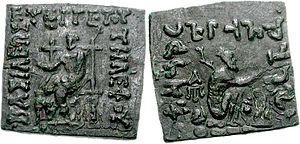
Agathoclès de Bactriane ou Agathoclès Dikaios était un souverain gréco-bactrien/ indo-grec qui régna entre 190 et 180 av. J.-C. Ce roi se caractérise à la fois par une production monétaire très indianisante, avec le seul cas d'illustration de divinités hindoues dans le monnayage des grecs en Inde, mais aussi un monnayage au contraire très tradionnaliste honorant ses ancêtres dynastiques. Selon Widemann, il est possible que cette deuxième série de monnaies purement grecques aient constitué une réaction à la trop grande ouverture vers l'Inde de la deuxième série, peut-être sous l'effet de la pression d'un certain nationalisme greco-bactrien. Après Agathoclès, les divinités hindoues disparaissent pour toujours du monnayage grec, ainsi que le Brahmi, au bénéfice du Kharoshthi, un script du nord-ouest de l'Inde d'origine araméenne, ancienne langue officielle de l'Empire achéménide, jugée peut-être plus acceptable et plus "occidentale" que le Brahmi.
L'expression royaumes indo-grecs correspond à une situation politique complexe sur un ensemble de territoires hellénistiques aux frontières imprécises et mobiles, qui correspondent actuellement en partie à l'Afghanistan, au nord du Pakistan et au nord-ouest de l'Inde. Ces royaumes dépendaient du royaume gréco-bactrien qui s'étendait au Nord de l'Afghanistan et dans le Sud de l'Ouzbékistan et du Tadjikistan actuels. Il s'agit des territoires indiens conquis par Alexandre le Grand, perdus presque totalement par Séleucos au profit du nouvel empire Maurya de Chandragupta Maurya en -304 et reconquis par les Gréco-Bactriens entre la fin du siège de Bactres en -206 et la mort d'Euthydème vers -200, à la faveur de la dislocation de l'empire Maurya et du retour de l'armée du roi séleucide Antiochos III vers l'ouest.
Apollophane Soter est un roi indo-grec qui règne dans l’Est et le centre du Pendjab, région actuellement partagée entre l’Inde et le Pakistan.